List of The Simpsons comics

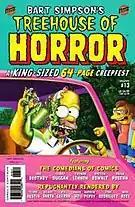
"The Simpsons' Treehouse of Horror" (formally named Bart Simpson's Treehouse of Horror until 2008) #13.

The Simpsons' Treehouse of Horror was an annual horror series. It was published around September–October, for Halloween, every year from 1995 to 2017. It takes its name from the annual "Treehouse of Horror" episodes of "The Simpsons". Like the episodes, the comic book always feature three stories in each issue. The stories are written and illustrated by some of the most famous people in the comic book business. The series had stories created by such industry professionals as Garth Ennis ("Preacher"), Dan Decarlo ("Archie Comics"), Evan Dorkin ("Milk and Cheese"), Marv Wolfman and Gene Colan ("Blade", "Archie Comics", "Tomb of Dracula") and musicians Gene Simmons (Kiss), Alice Cooper and Rob Zombie as well as Pat Boone. The stories usually parody modern horror stories and films, and feature distorted versions of the people of Springfield.